Toroid Terror

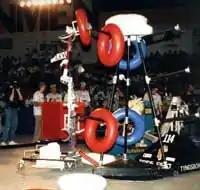
Toroid Terror scoring structure

In two-minute matches, the three robots and human players score points by placing the inner tubes onto pegs on the goal, or around the top of the goal. The tubes are color-coded to identify team ownership. Human players are not allowed onto the field, but they may hand tubes to the robots or throw tubes directly onto the goal. At the end of the match, each tube on the goal is worth one point. Each tube on the top of the goal will double a team's score. In addition, each vertical row of three tubes on a corner of the goal will double a team's score. The winner of the match is the team with the highest score. In the event of a tie, the team with the highest tube in a scoring position wins.